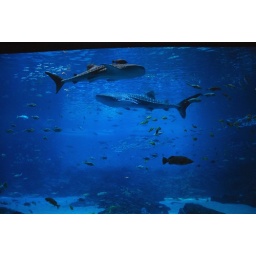
2 of the 4 whale sharks cross in front of the window - 20+ feet each - WOW!1026a cd 099